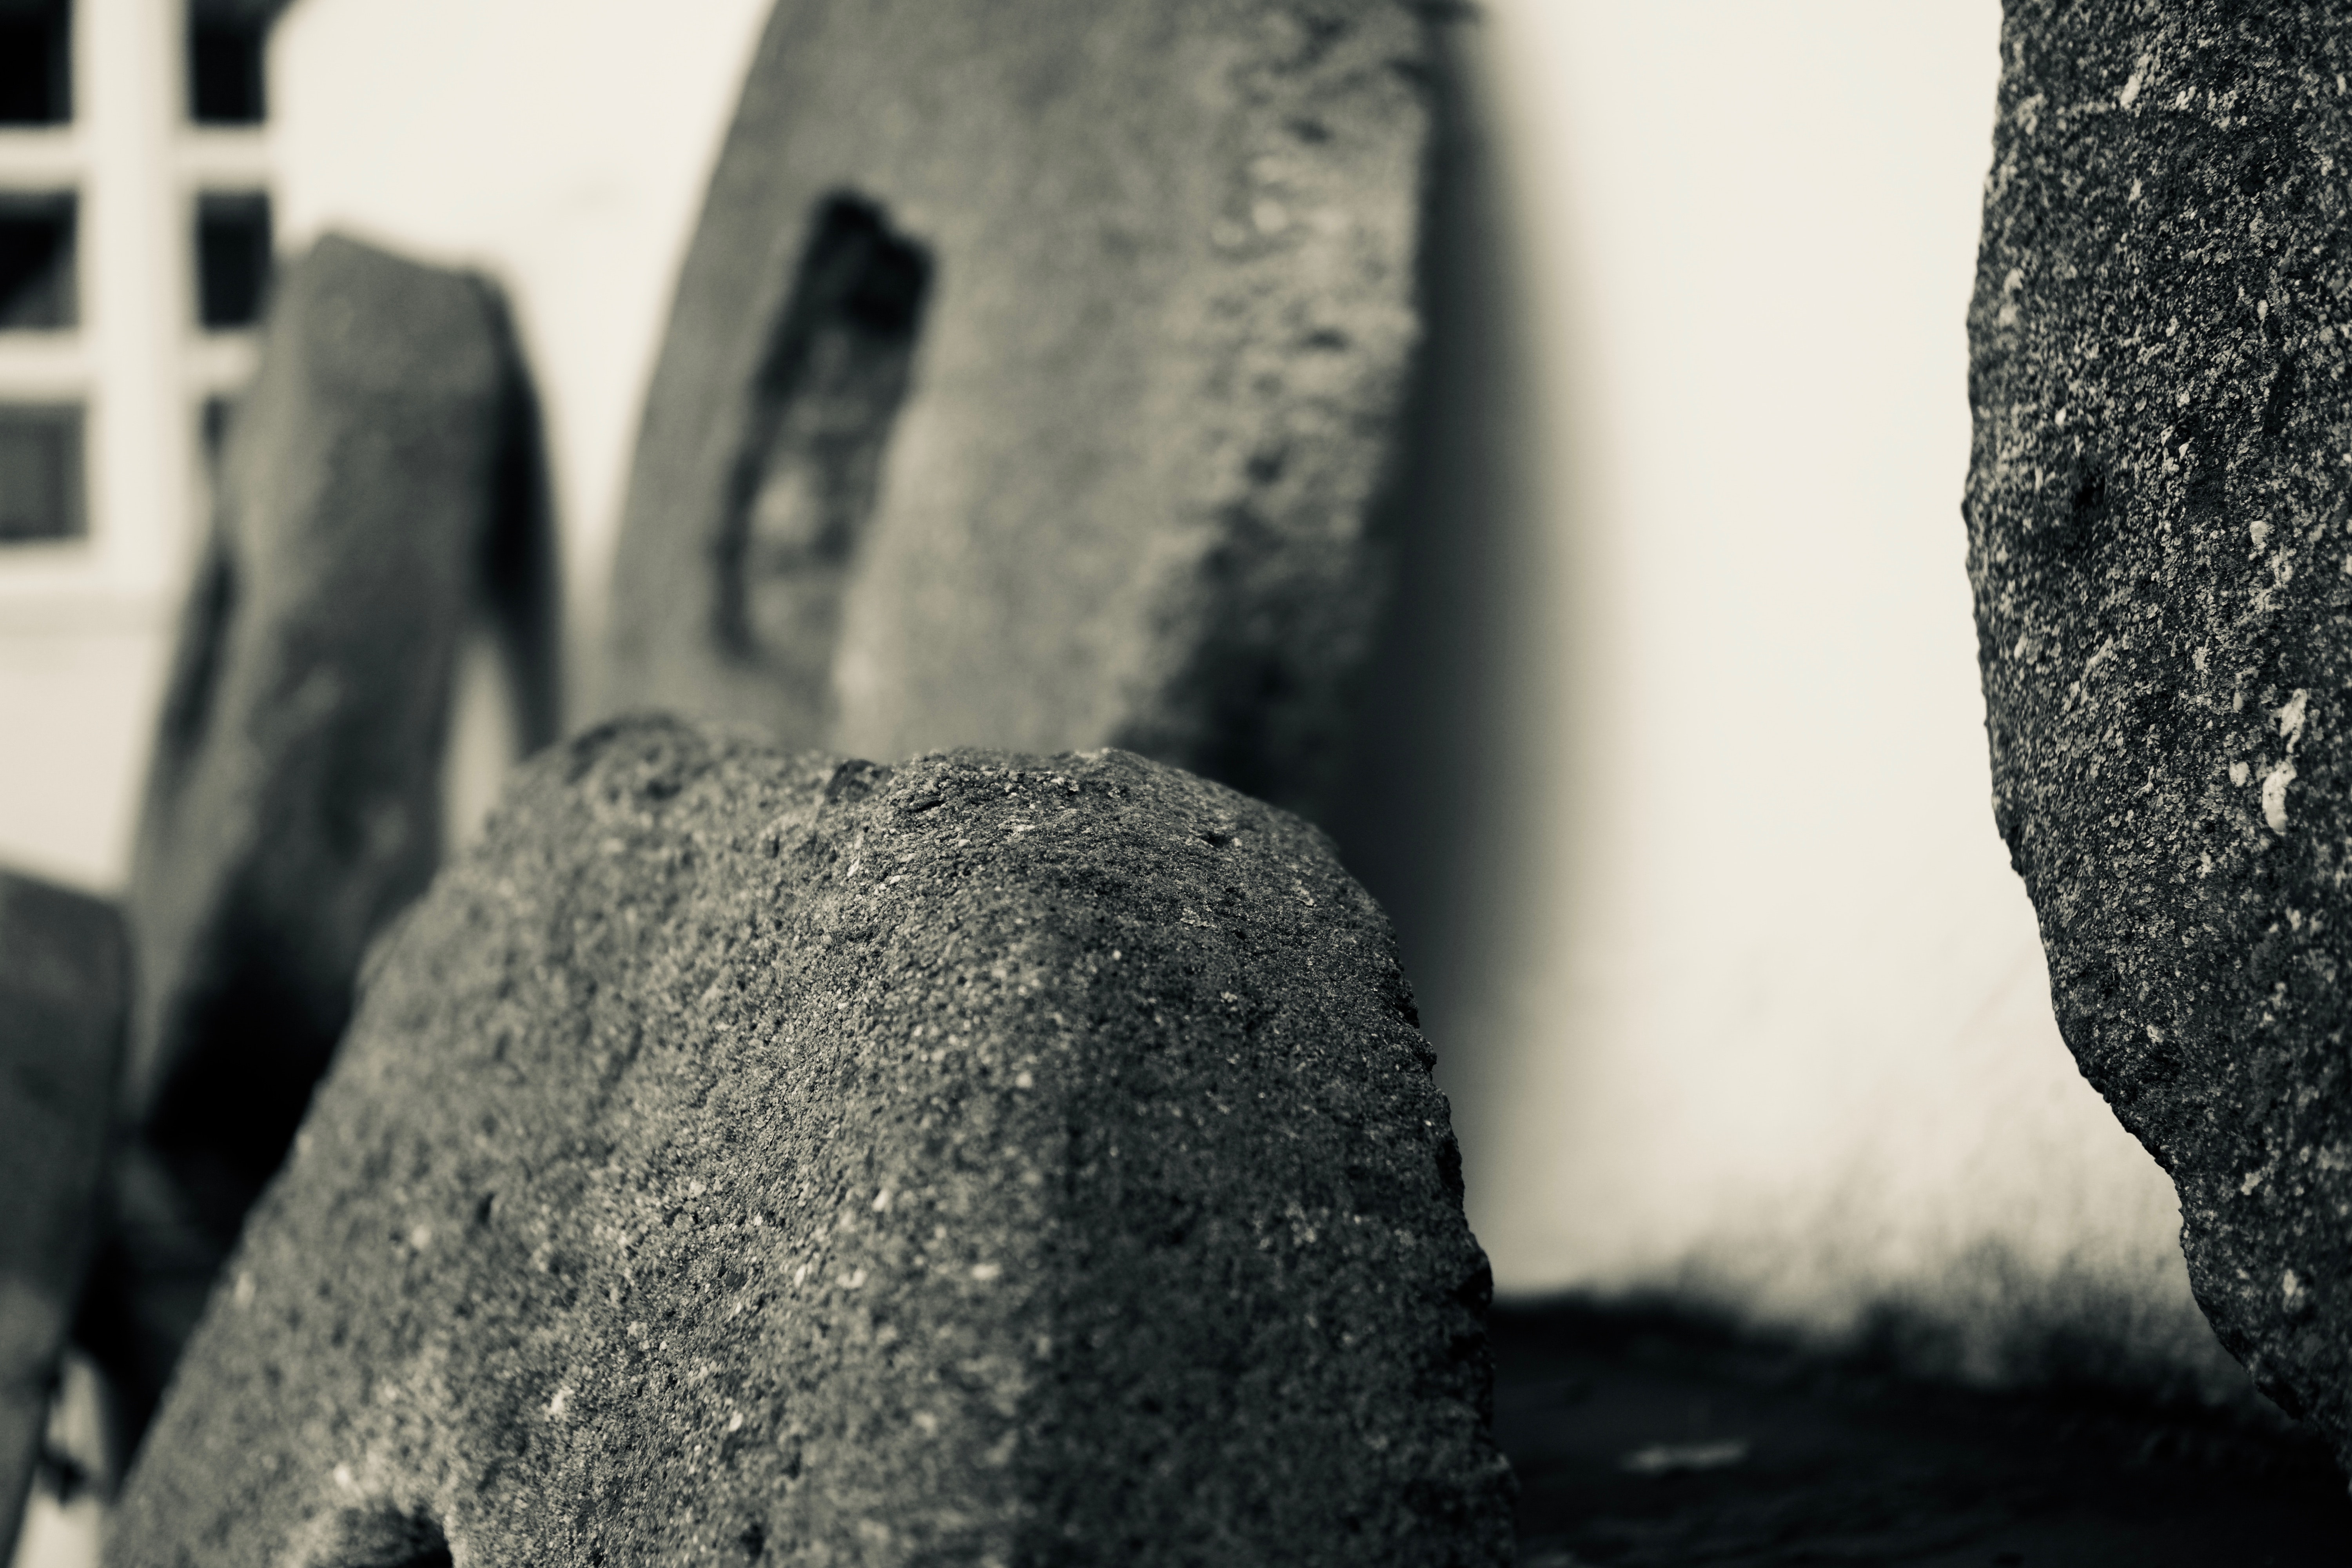
black, rock, black and white, monochrome photography, monochrome, tree, photography, megalith, plant, monument, monolith, style